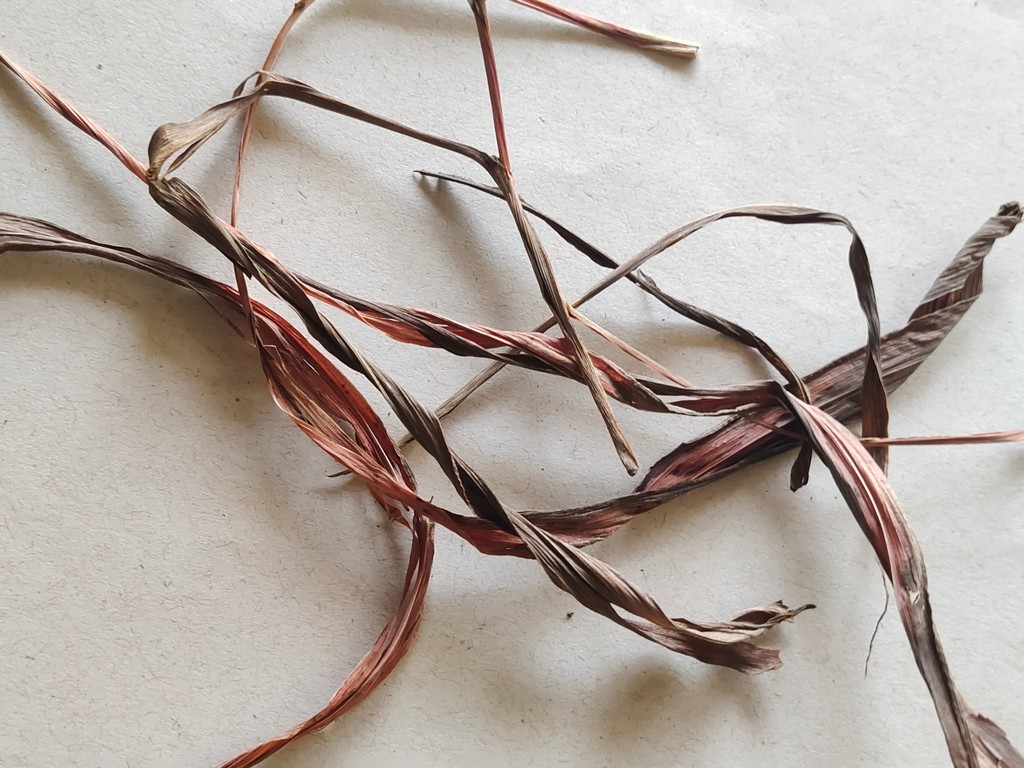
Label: Dried